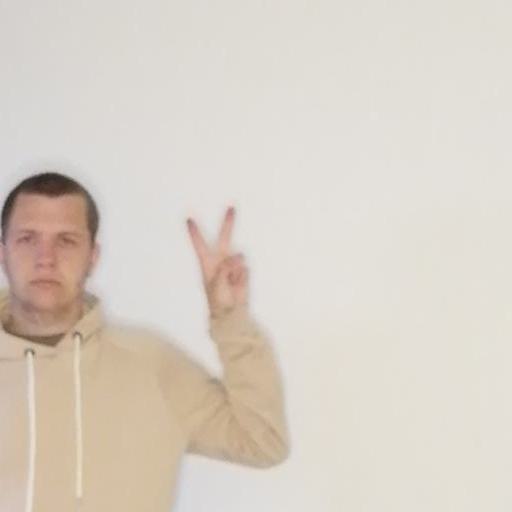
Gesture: peace